Griot

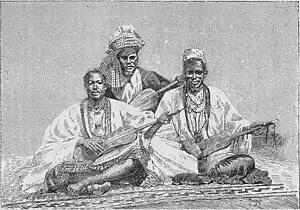
Griots of Sambala, king of Médina (Fula people, Mali), 1890. Photo by Joannès Barbier.

The Mali Empire (Malinke Empire), at its height in the middle of the 14th century, extended from central Africa (today's Chad and Niger) to West Africa (today's Mali, Burkina Faso and Senegal). The empire was founded by Sundiata Keita, whose exploits remain celebrated in Mali today. In the "Epic of Sundiata", Naré Maghann Konaté offered his son Sundiata Keita a griot, Balla Fasséké, to advise him in his reign. Balla Fasséké is considered the founder of the Kouyaté line of griots that exists to this day.